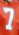
Number: 7